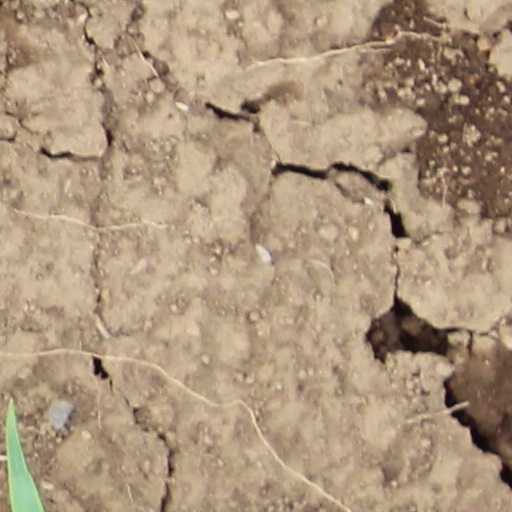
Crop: wheat